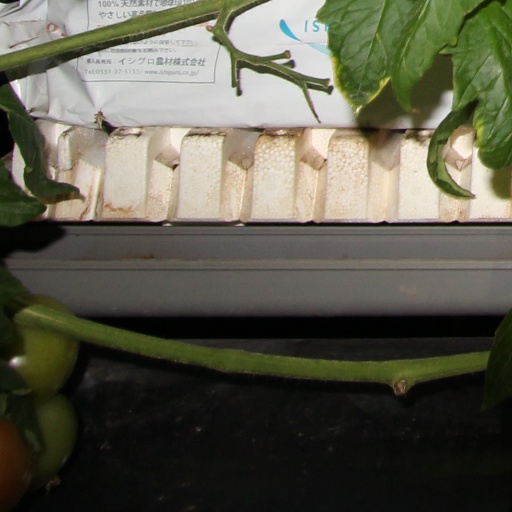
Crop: tomato